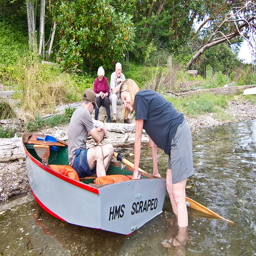
A woman stands near a man in a boat as an elderly couple sits on the shore.
A woman holding a surfboard walking into the ocean.
A woman stands in the water next to a man in a boat.
A woman bending over a boat sitting on top of a river.
A grey and red row boat with people in and around it.